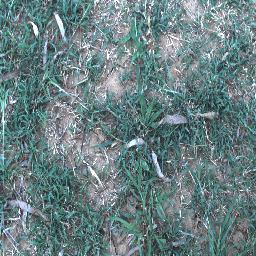
Label: negative